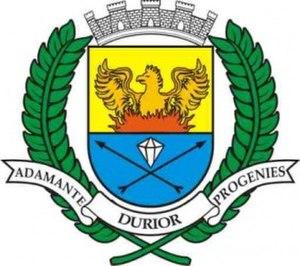
Diamantino est une petite ville de l'État du Mato Grosso au Brésil, au bord de la rivière du même nom. La population est de 18.580 habitants. À une altitude de 560 mètres, la ville est située au pied du plateau du Mato Grosso.